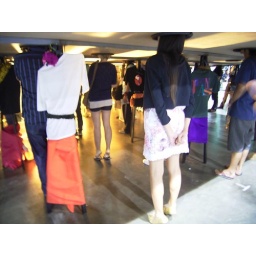
cute girl head in overhead night club